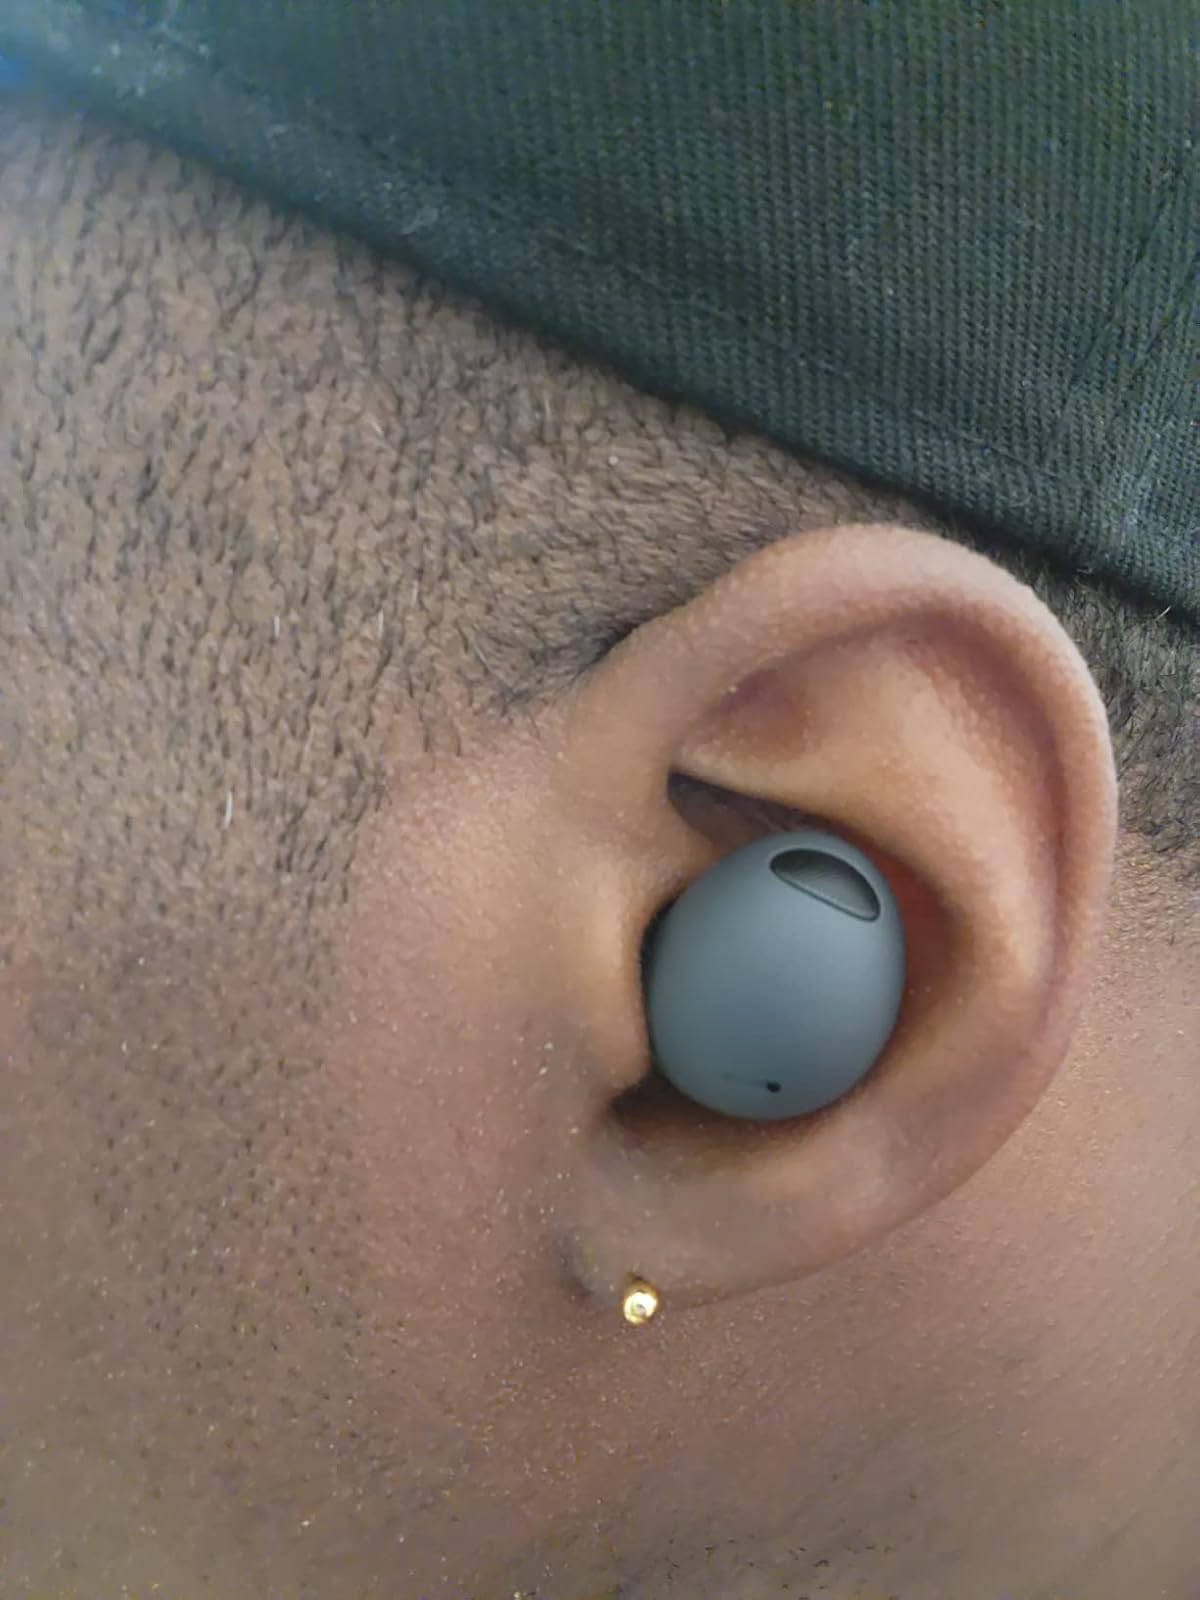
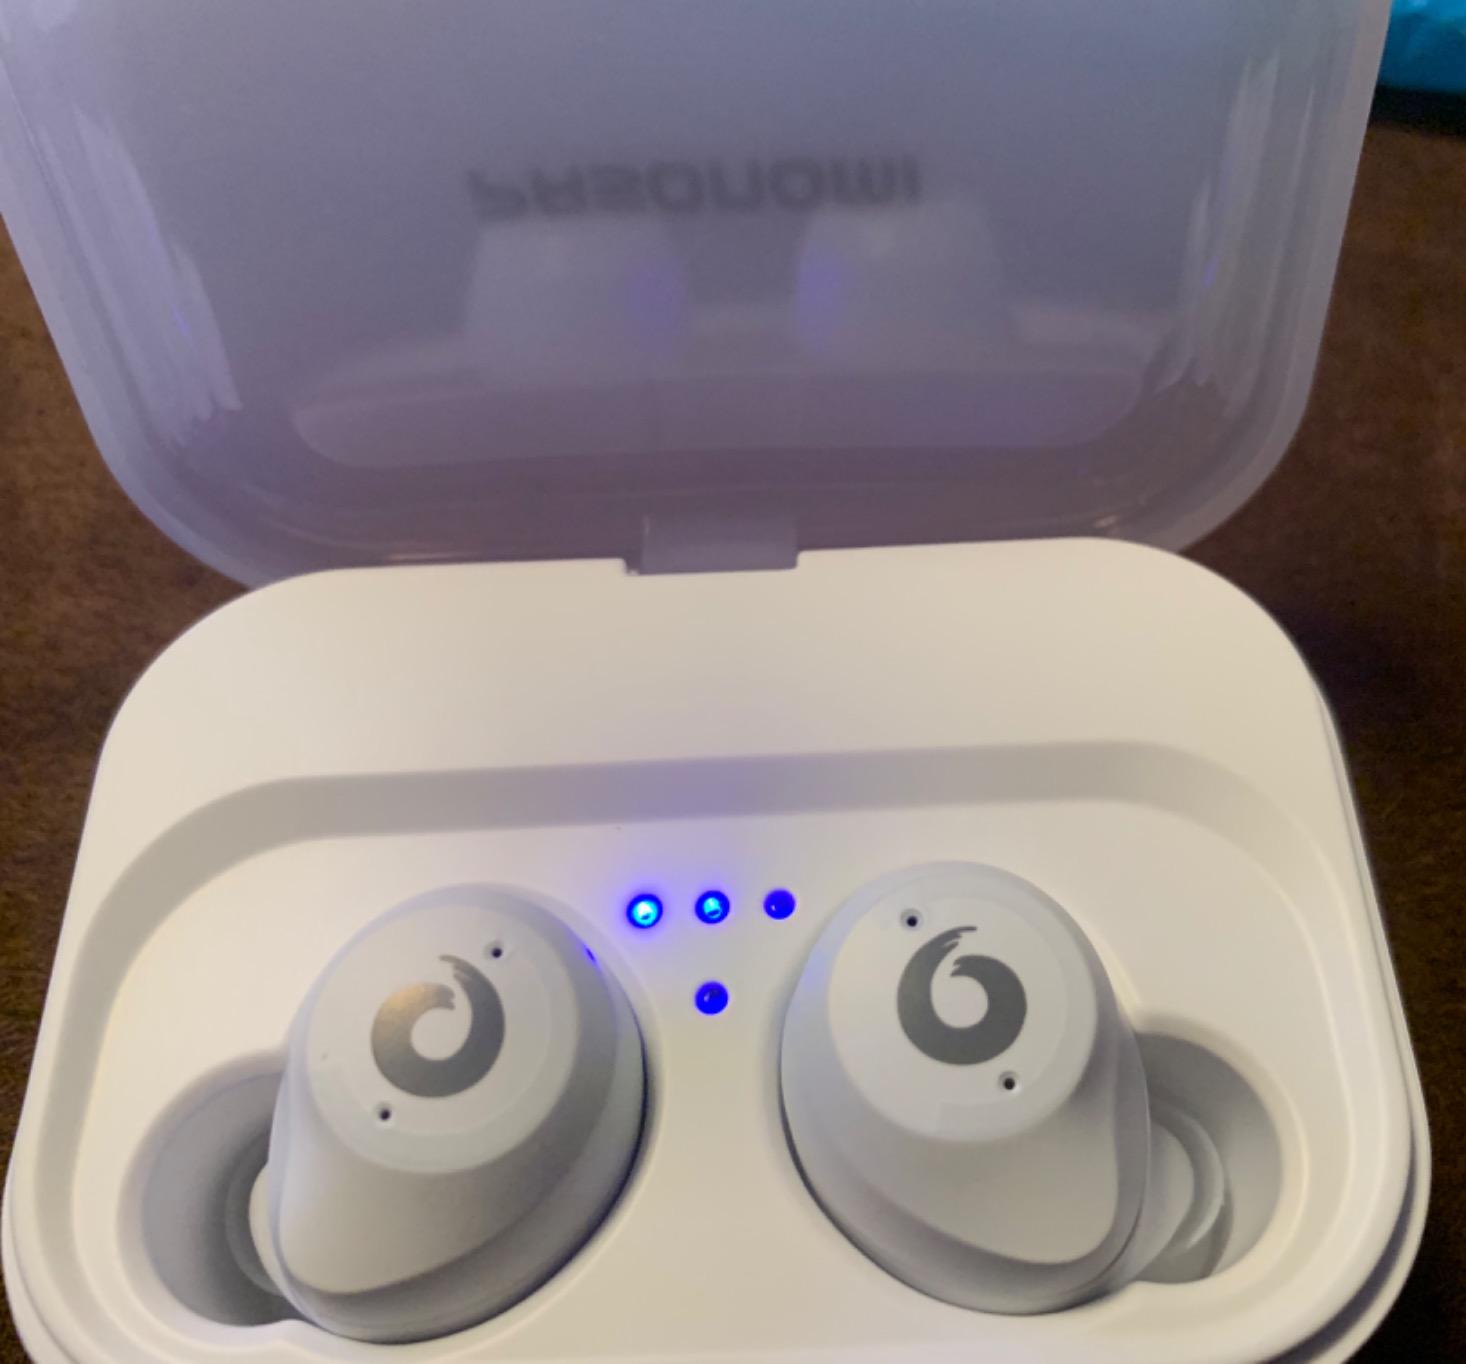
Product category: earbuds
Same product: no